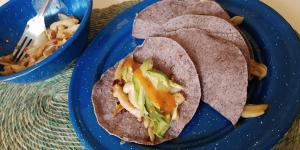
tacos de champinones o setas